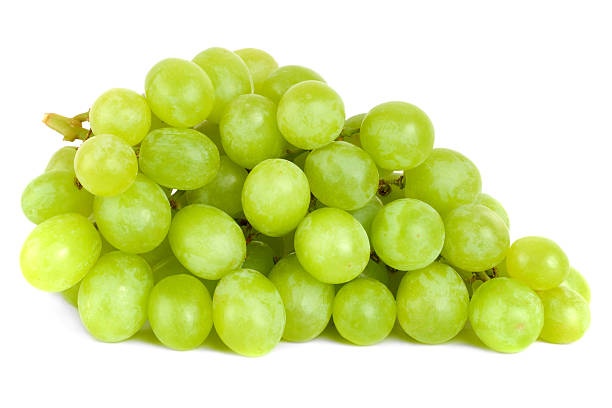
Label: grape